Third umpire

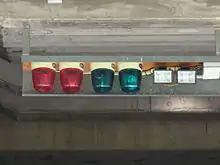
The third umpire lights at the Melbourne Cricket Ground

The third umpire (or TV Umpire) is an off-field umpire used in some cricket matches, particularly international matches. Their role is to make the final decision in questions referred to them by the two on-field umpires or the players.